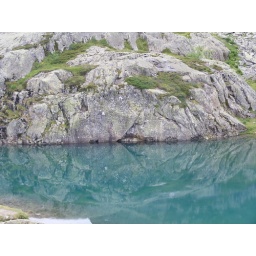
This is from a lake fed by a glacier, it was really cold water and 30C weather!